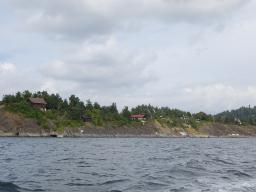
Label: Background_without_leaves